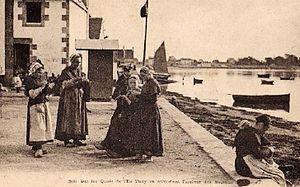
Dentellières à l'Île-Tudy (carte postale antérieure à 1920, auteur inconnu)
L'Île-Tudy [il tydi] est une commune du département du Finistère, en Bretagne. Elle est située sur la presqu'île du même nom, située sur la rive gauche de l'embouchure de la Rivière de Pont-l'Abbé, face à Loctudy situé sur la rive droite, et se trouve à 20 km de Quimper.